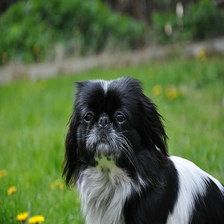
Species: dog
Breed: japanese chin